Epulones

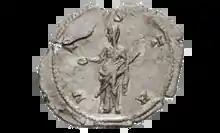
Goddess (Vesta or Concordia), extending a "patera", emblem of the "Epulones"

The (Latin for "feasters"; sing. "epulo") was a religious organization of Ancient Rome. They arranged feasts and public banquets at festivals and games ("ludi"). They constituted one of the four great religious corporations ("quattuor amplissima collegia") of ancient Roman priests.